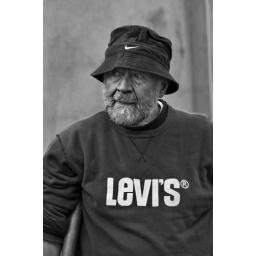
This is John. John plants trees for the benefit of mankind. He is also sponsored by well known brands.